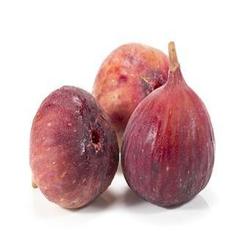
Label: Fig